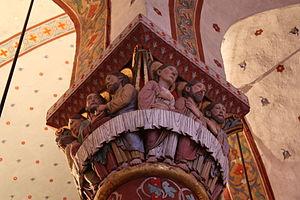
La Cène est le nom donné dans la religion chrétienne au dernier repas que Jésus-Christ prit avec les douze apôtres le soir du Jeudi saint, avant la Pâque juive, peu de temps avant son arrestation, la veille de sa crucifixion, et trois jours avant sa résurrection. Après avoir célébré avec eux la Pâque, il institua l'Eucharistie — selon trois des quatre évangiles canoniques — en disant : « Ceci est mon corps, ceci est mon sang ».
L'abbatiale Saint-Austremoine est une abbatiale française de style roman auvergnat située à Issoire, dans le département du Puy-de-Dôme.